Photothèque (Luxembourg)

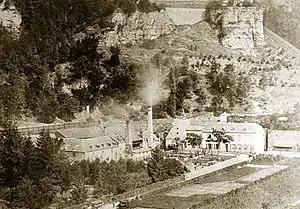
Pierre Brandebourg: The brewery in Clausen, Luxembourg (1865). One of the Photothèque's oldest photographs

The holdings comprise some four million photographs taken between 1855 and the present day. They have been built up over the years through donations and bequests as well as by works specifically funded by the city. Most of the archives are on the ground floor while the first floor is occupied by the city's binding service as well as by the remaining archives.